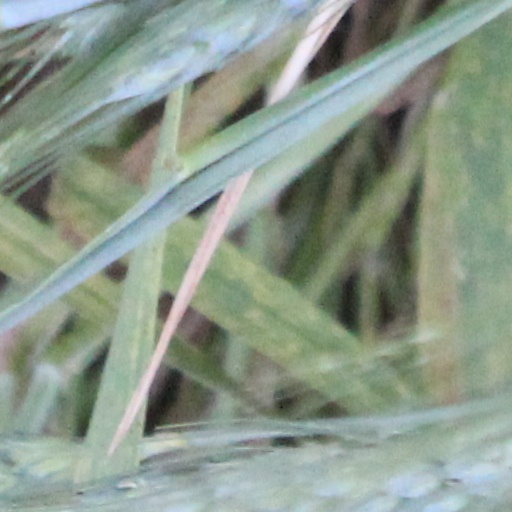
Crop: wheat